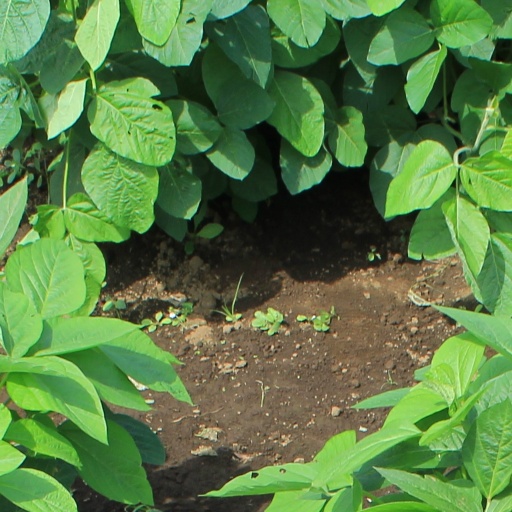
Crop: soybean